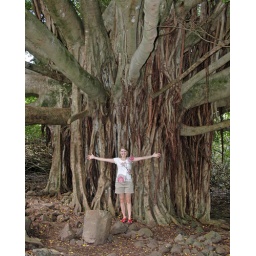
Renee with funny tree in bamboo forest